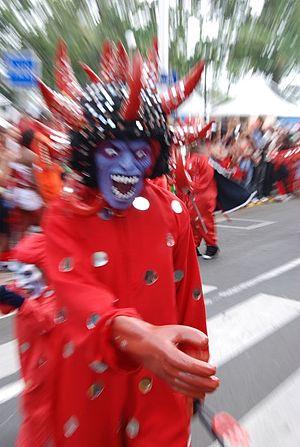
Le carnaval de Martinique se déroule du samedi au mercredi de la semaine des jours gras précédant le carême ; notamment le samedi gras, le lundi gras, le mardi gras et le mercredi des cendres.